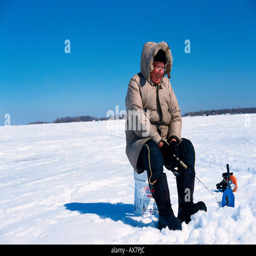
character occupation , a man sitting